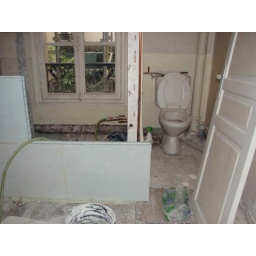
Beginning of construction of bath divider wall in 2nd bedroom area.